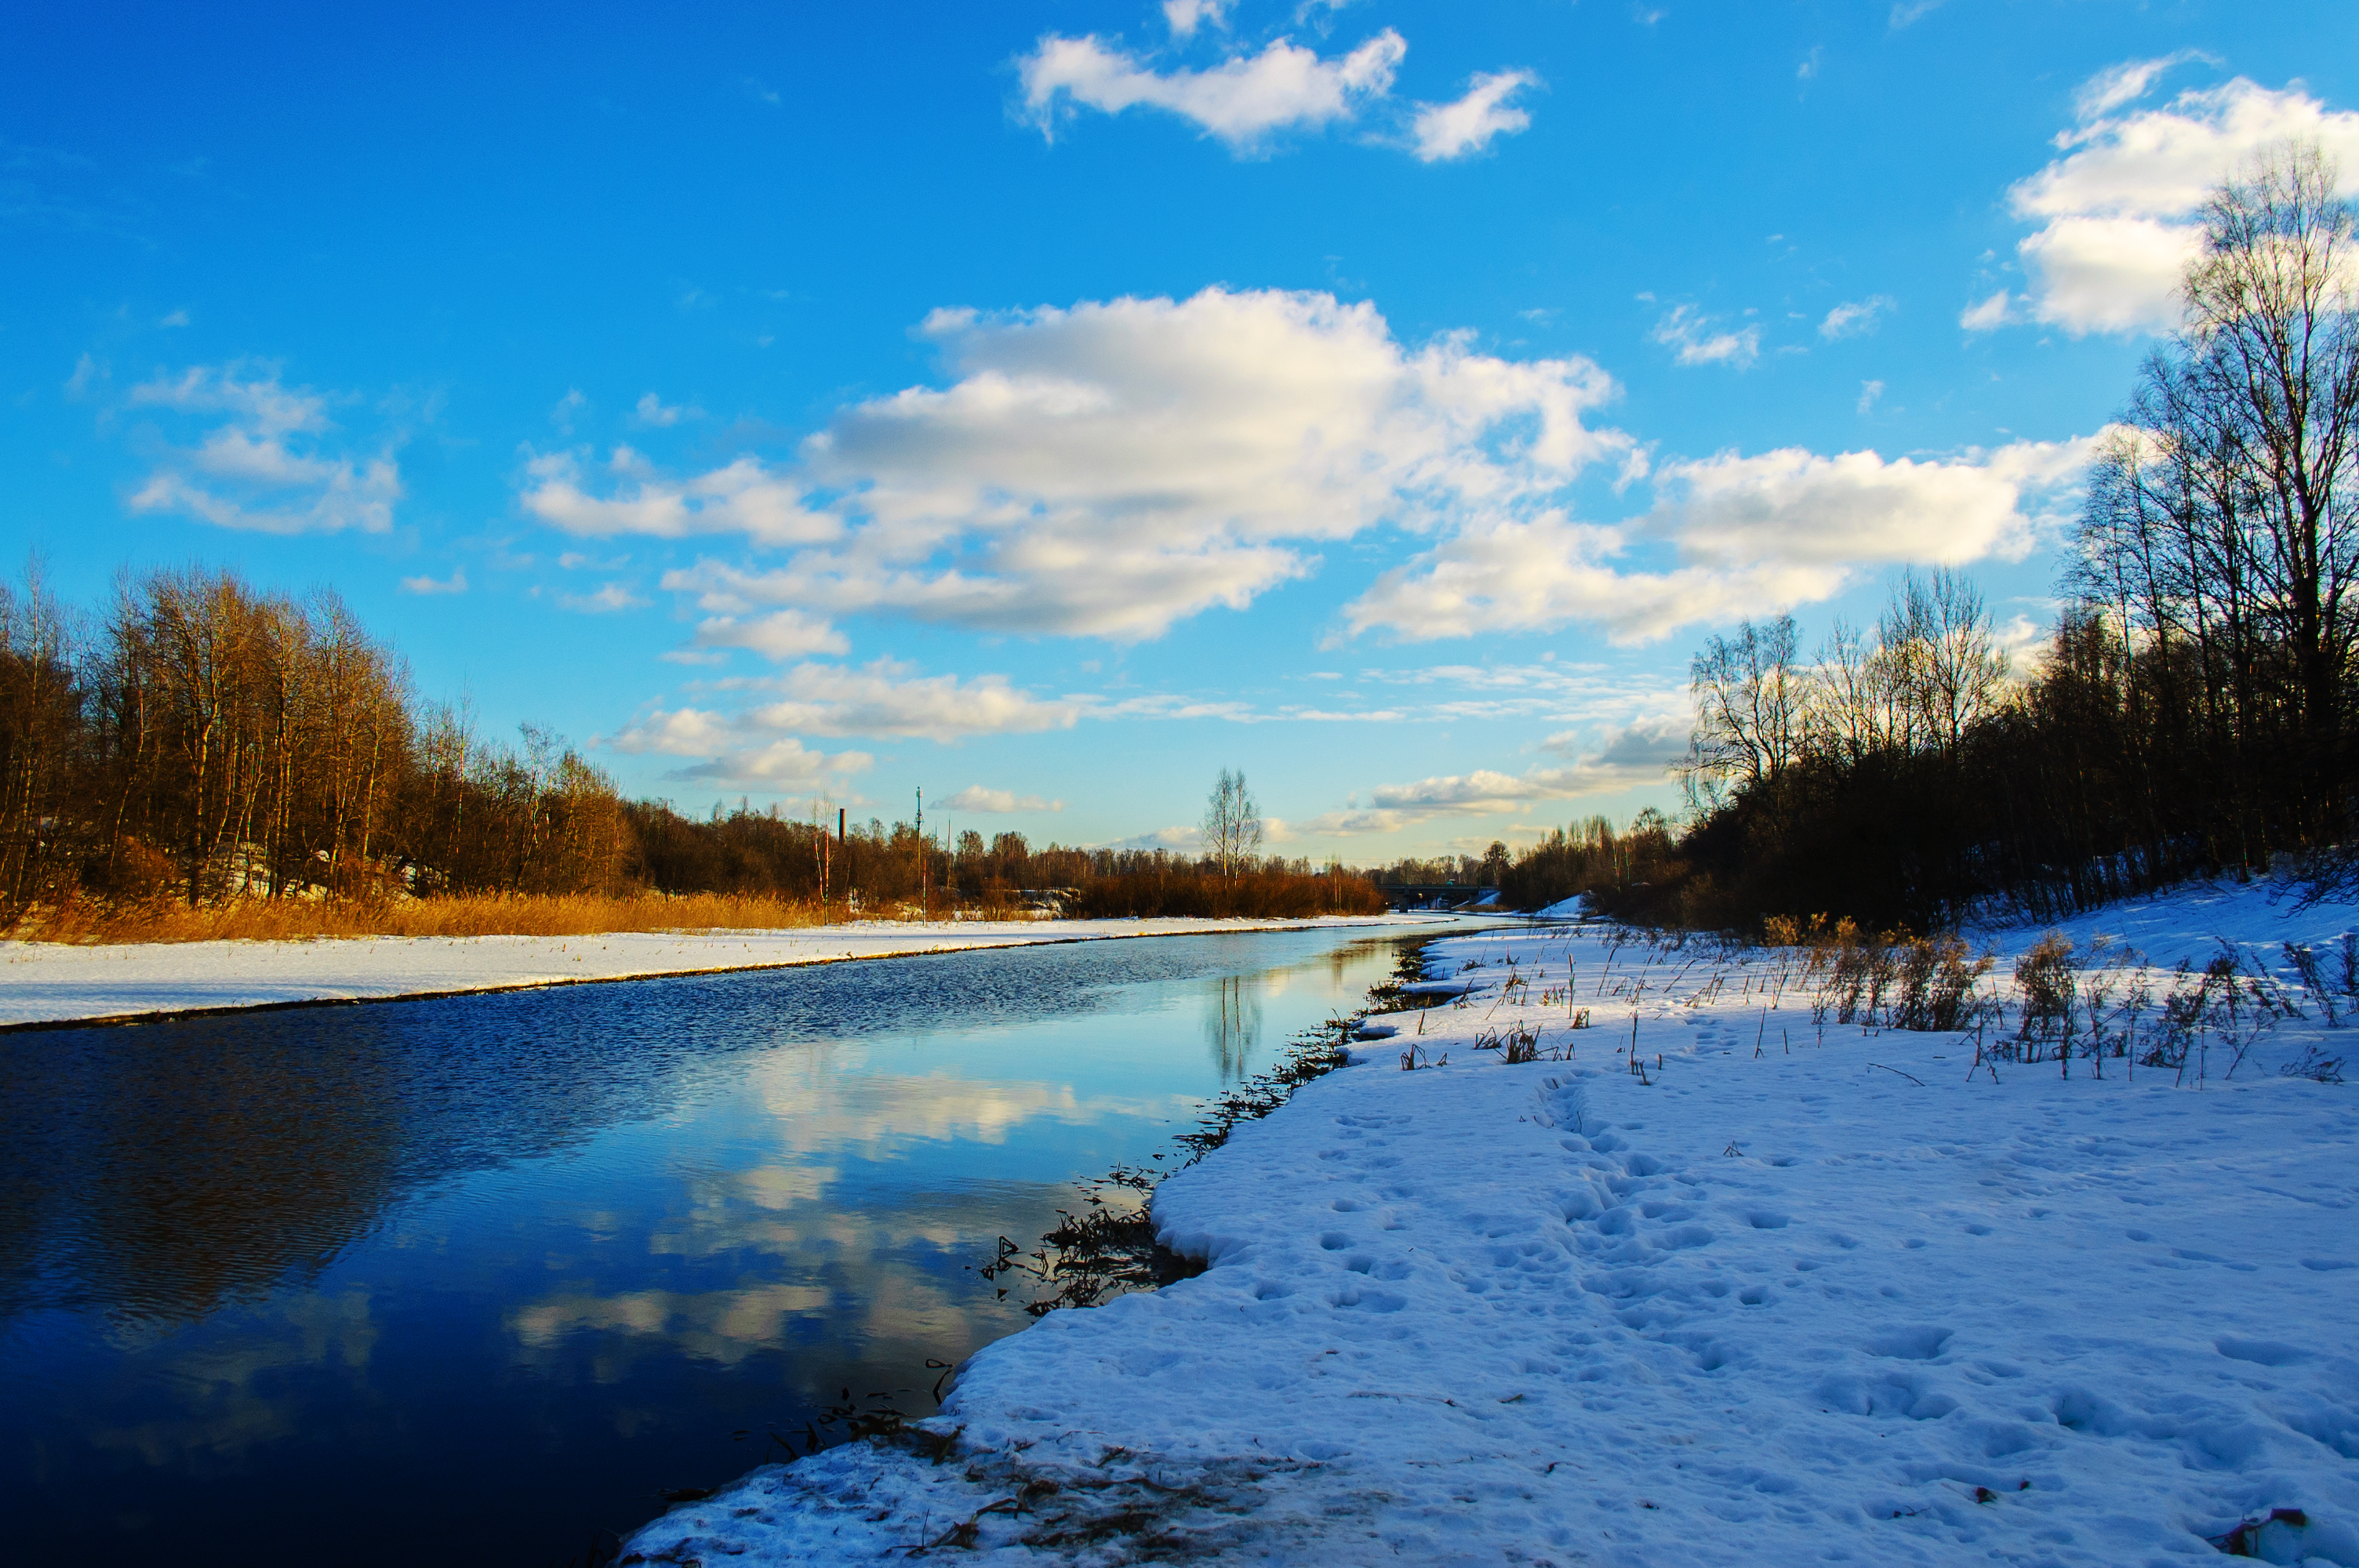
images, cloud, sky, water, water resources, plant, blue, snow, natural landscape, tree, watercourse, freezing, bank, lake, fluvial landforms of streams, landscape, cumulus, waterway, horizon, forest, reservoir, winter, lake district, hill, meteorological phenomenon, wetland, evening, road, lacustrine plain, ocean, frost, loch, reflection, pond, stream, bog, marsh, mountain, floodplain, channel, inlet, sea, river, tundra